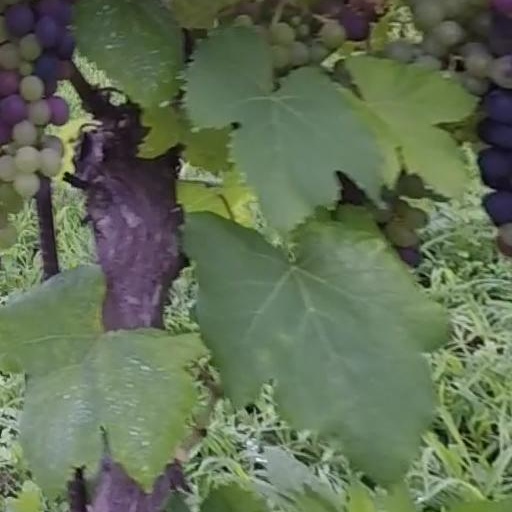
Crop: grape